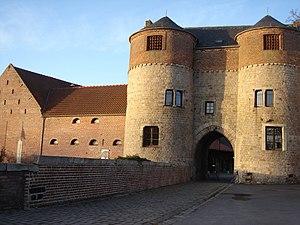
Chateau Montmorency Montigny-en-ostrevent XIIIéme siecle
Le Château de Montmorency est situé à Montigny-en-Ostrevent, dans le Nord, en France.
Cet article recense de manière non exhaustive les châteaux, maisons fortes, mottes castrales, situés dans le département français du Nord. Il est fait état des inscriptions et classements au titre des monuments historiques.
Montigny-en-Ostrevent est une commune française, située dans le département du Nord en Hauts-de-France.